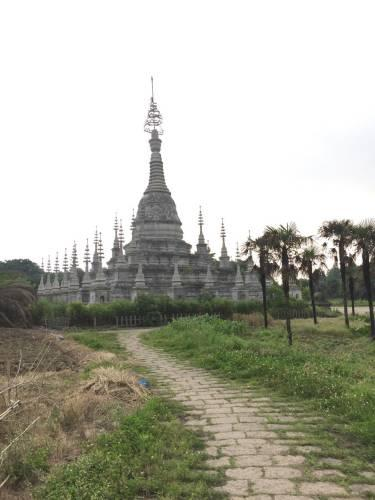
地标名称：上海大观园-白塔
所在城市：上海市·青浦区